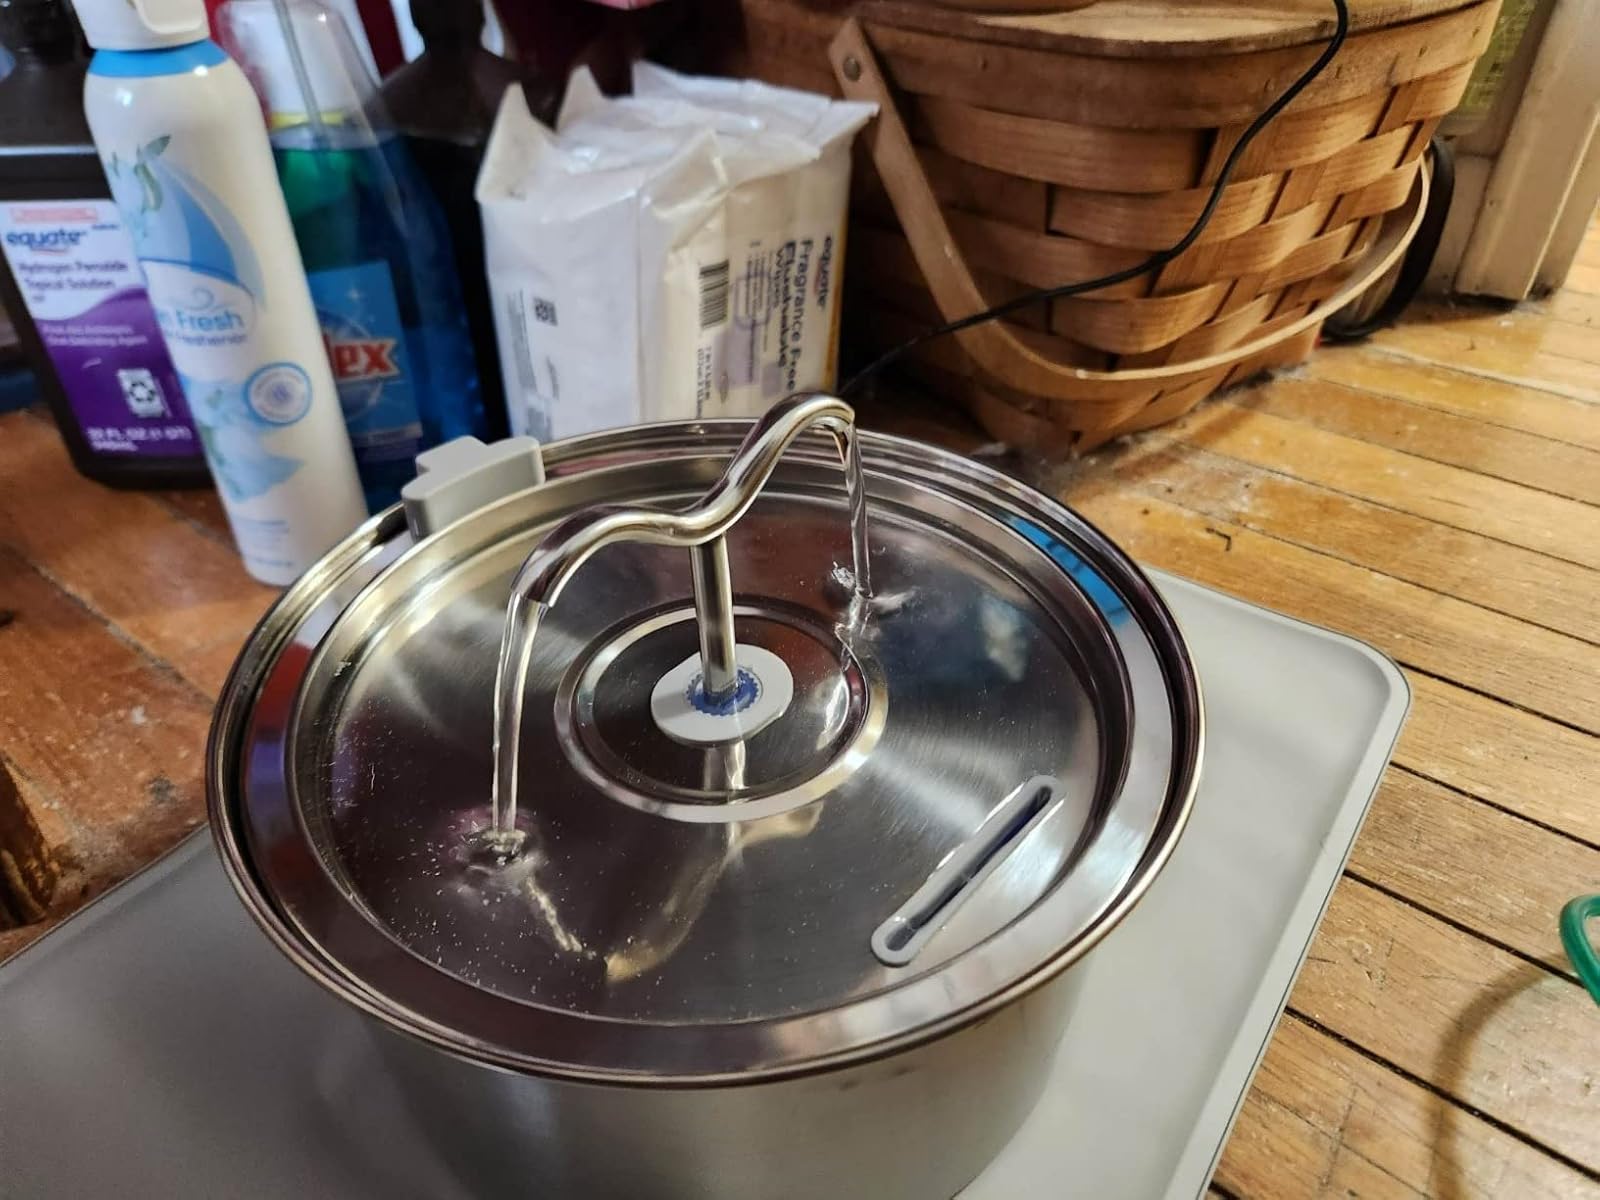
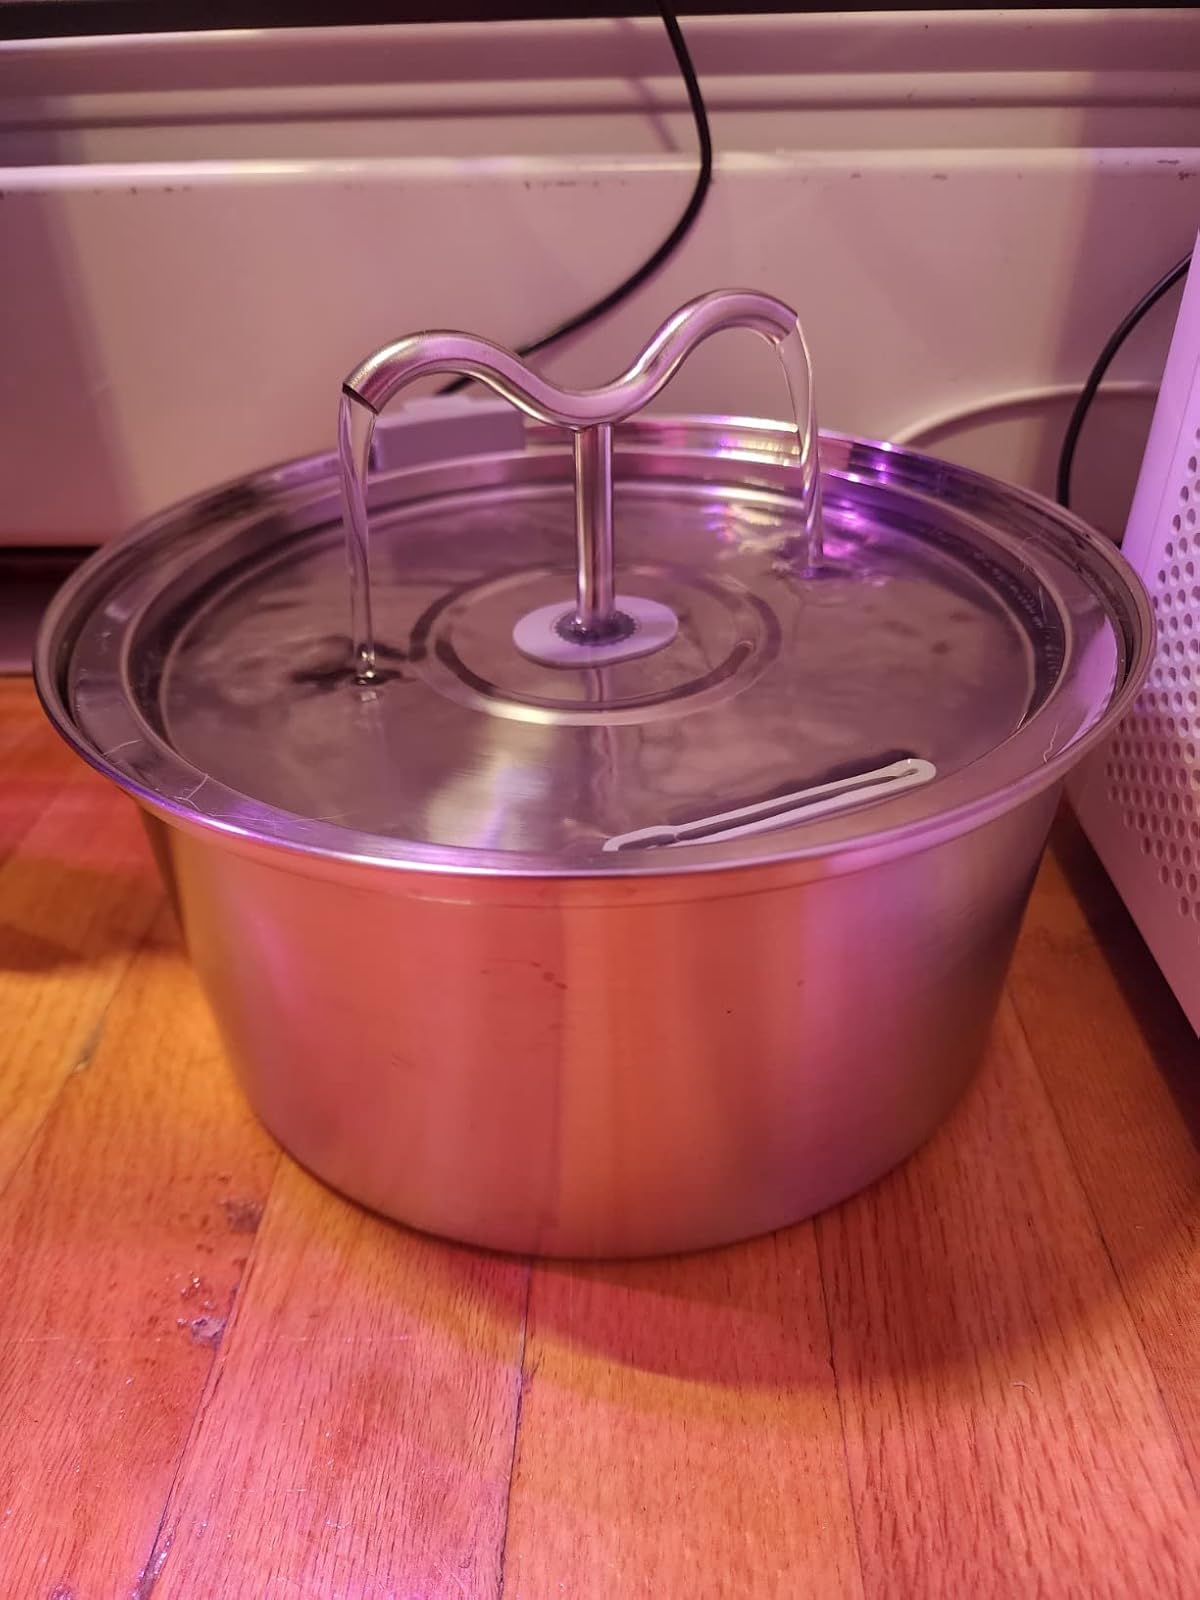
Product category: items_bowl
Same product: yes